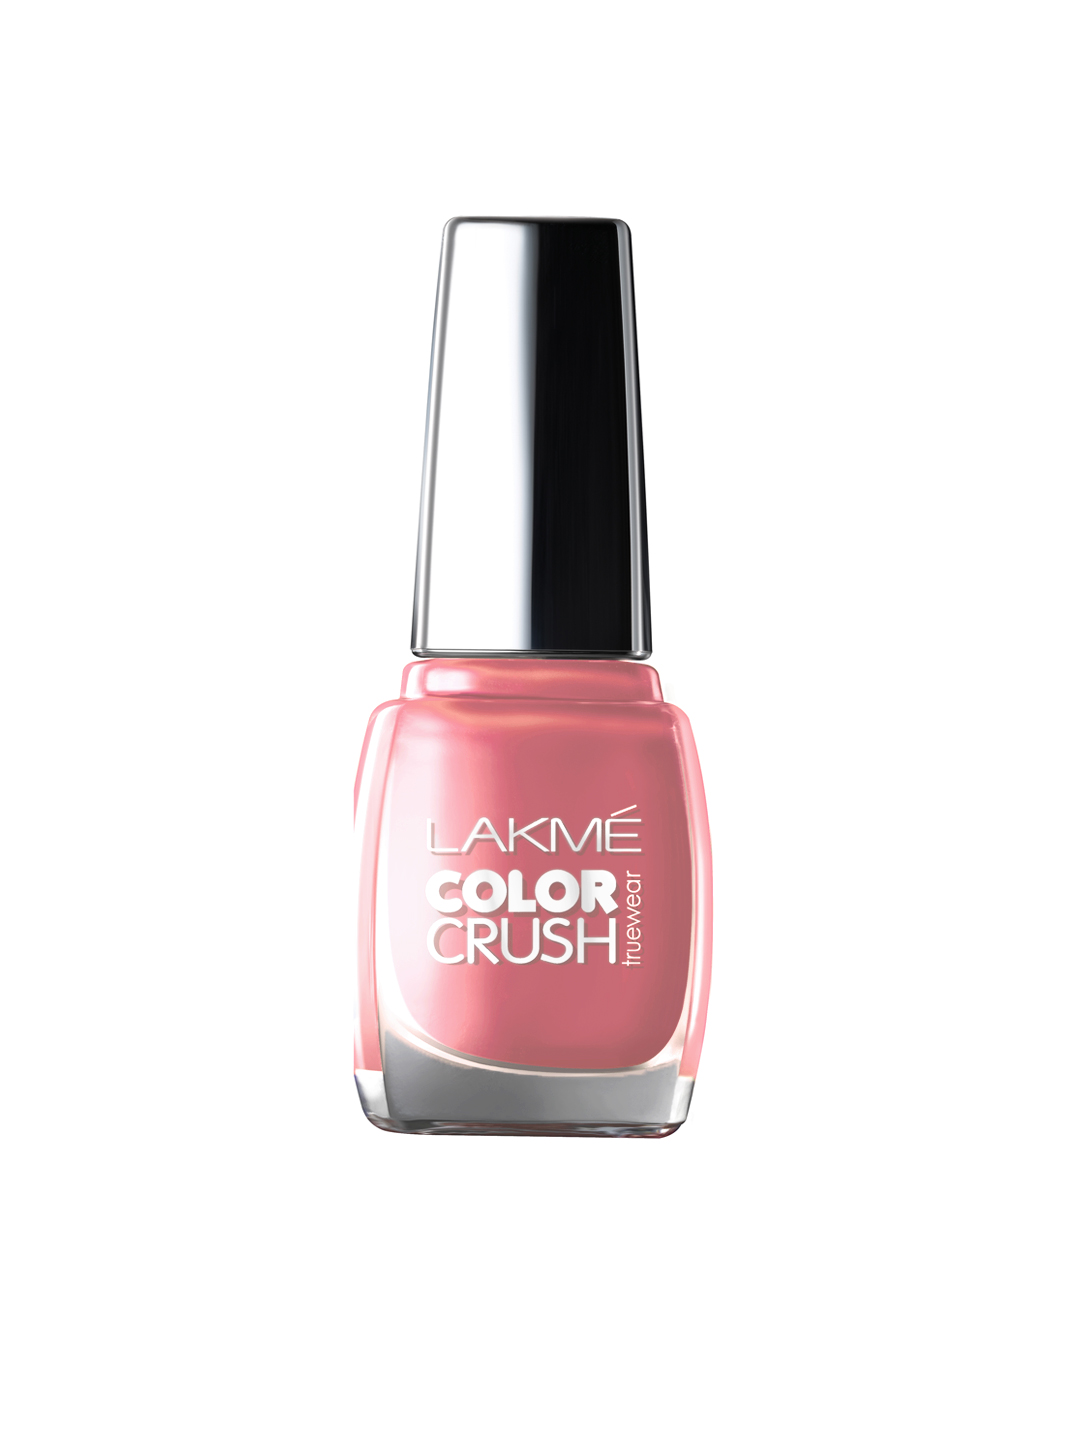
Lakme Truewear Color Crush Nail Polish 16
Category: Personal Care / Nails / Nail Polish
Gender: Women
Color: Peach
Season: Spring 2017
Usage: Casual